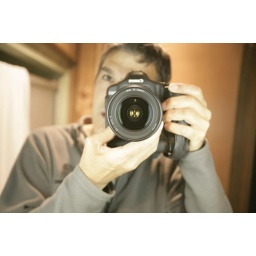
A self portrait done in the bathroom mirror at the cabin.